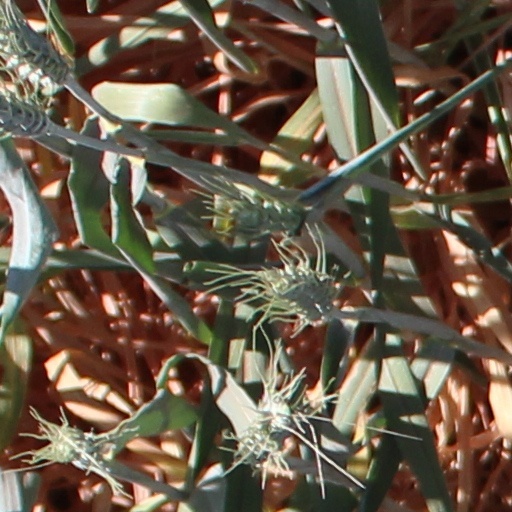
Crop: wheat